History of St Neots

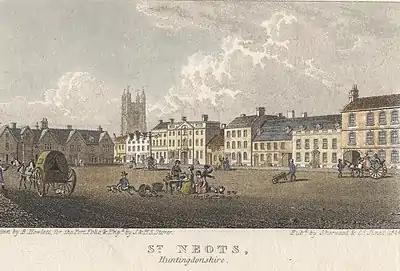
St Neots Market Square 1824

St Neots, historically in Huntingdonshire, is one of the largest towns in Cambridgeshire, England, after the cities of Cambridge and Peterborough. There is evidence of very early occupation in the area. In Roman times a fortified settlement was established, and present-day Eynesbury in particular became important, in addition to scattered settlements west of the River Great Ouse. A holy man named Saint Neot had died about the year 877 AD and his relics were held for a century in a parish in Cornwall. About 974 AD a Priory was established in the northern part of Eynesburydowner took the relics of Saint Neot from the Cornish church and conveyed them to Eynesbury. This brought fame to the Eynesbury Priory, and gradually that part of the town became known as St Neots.